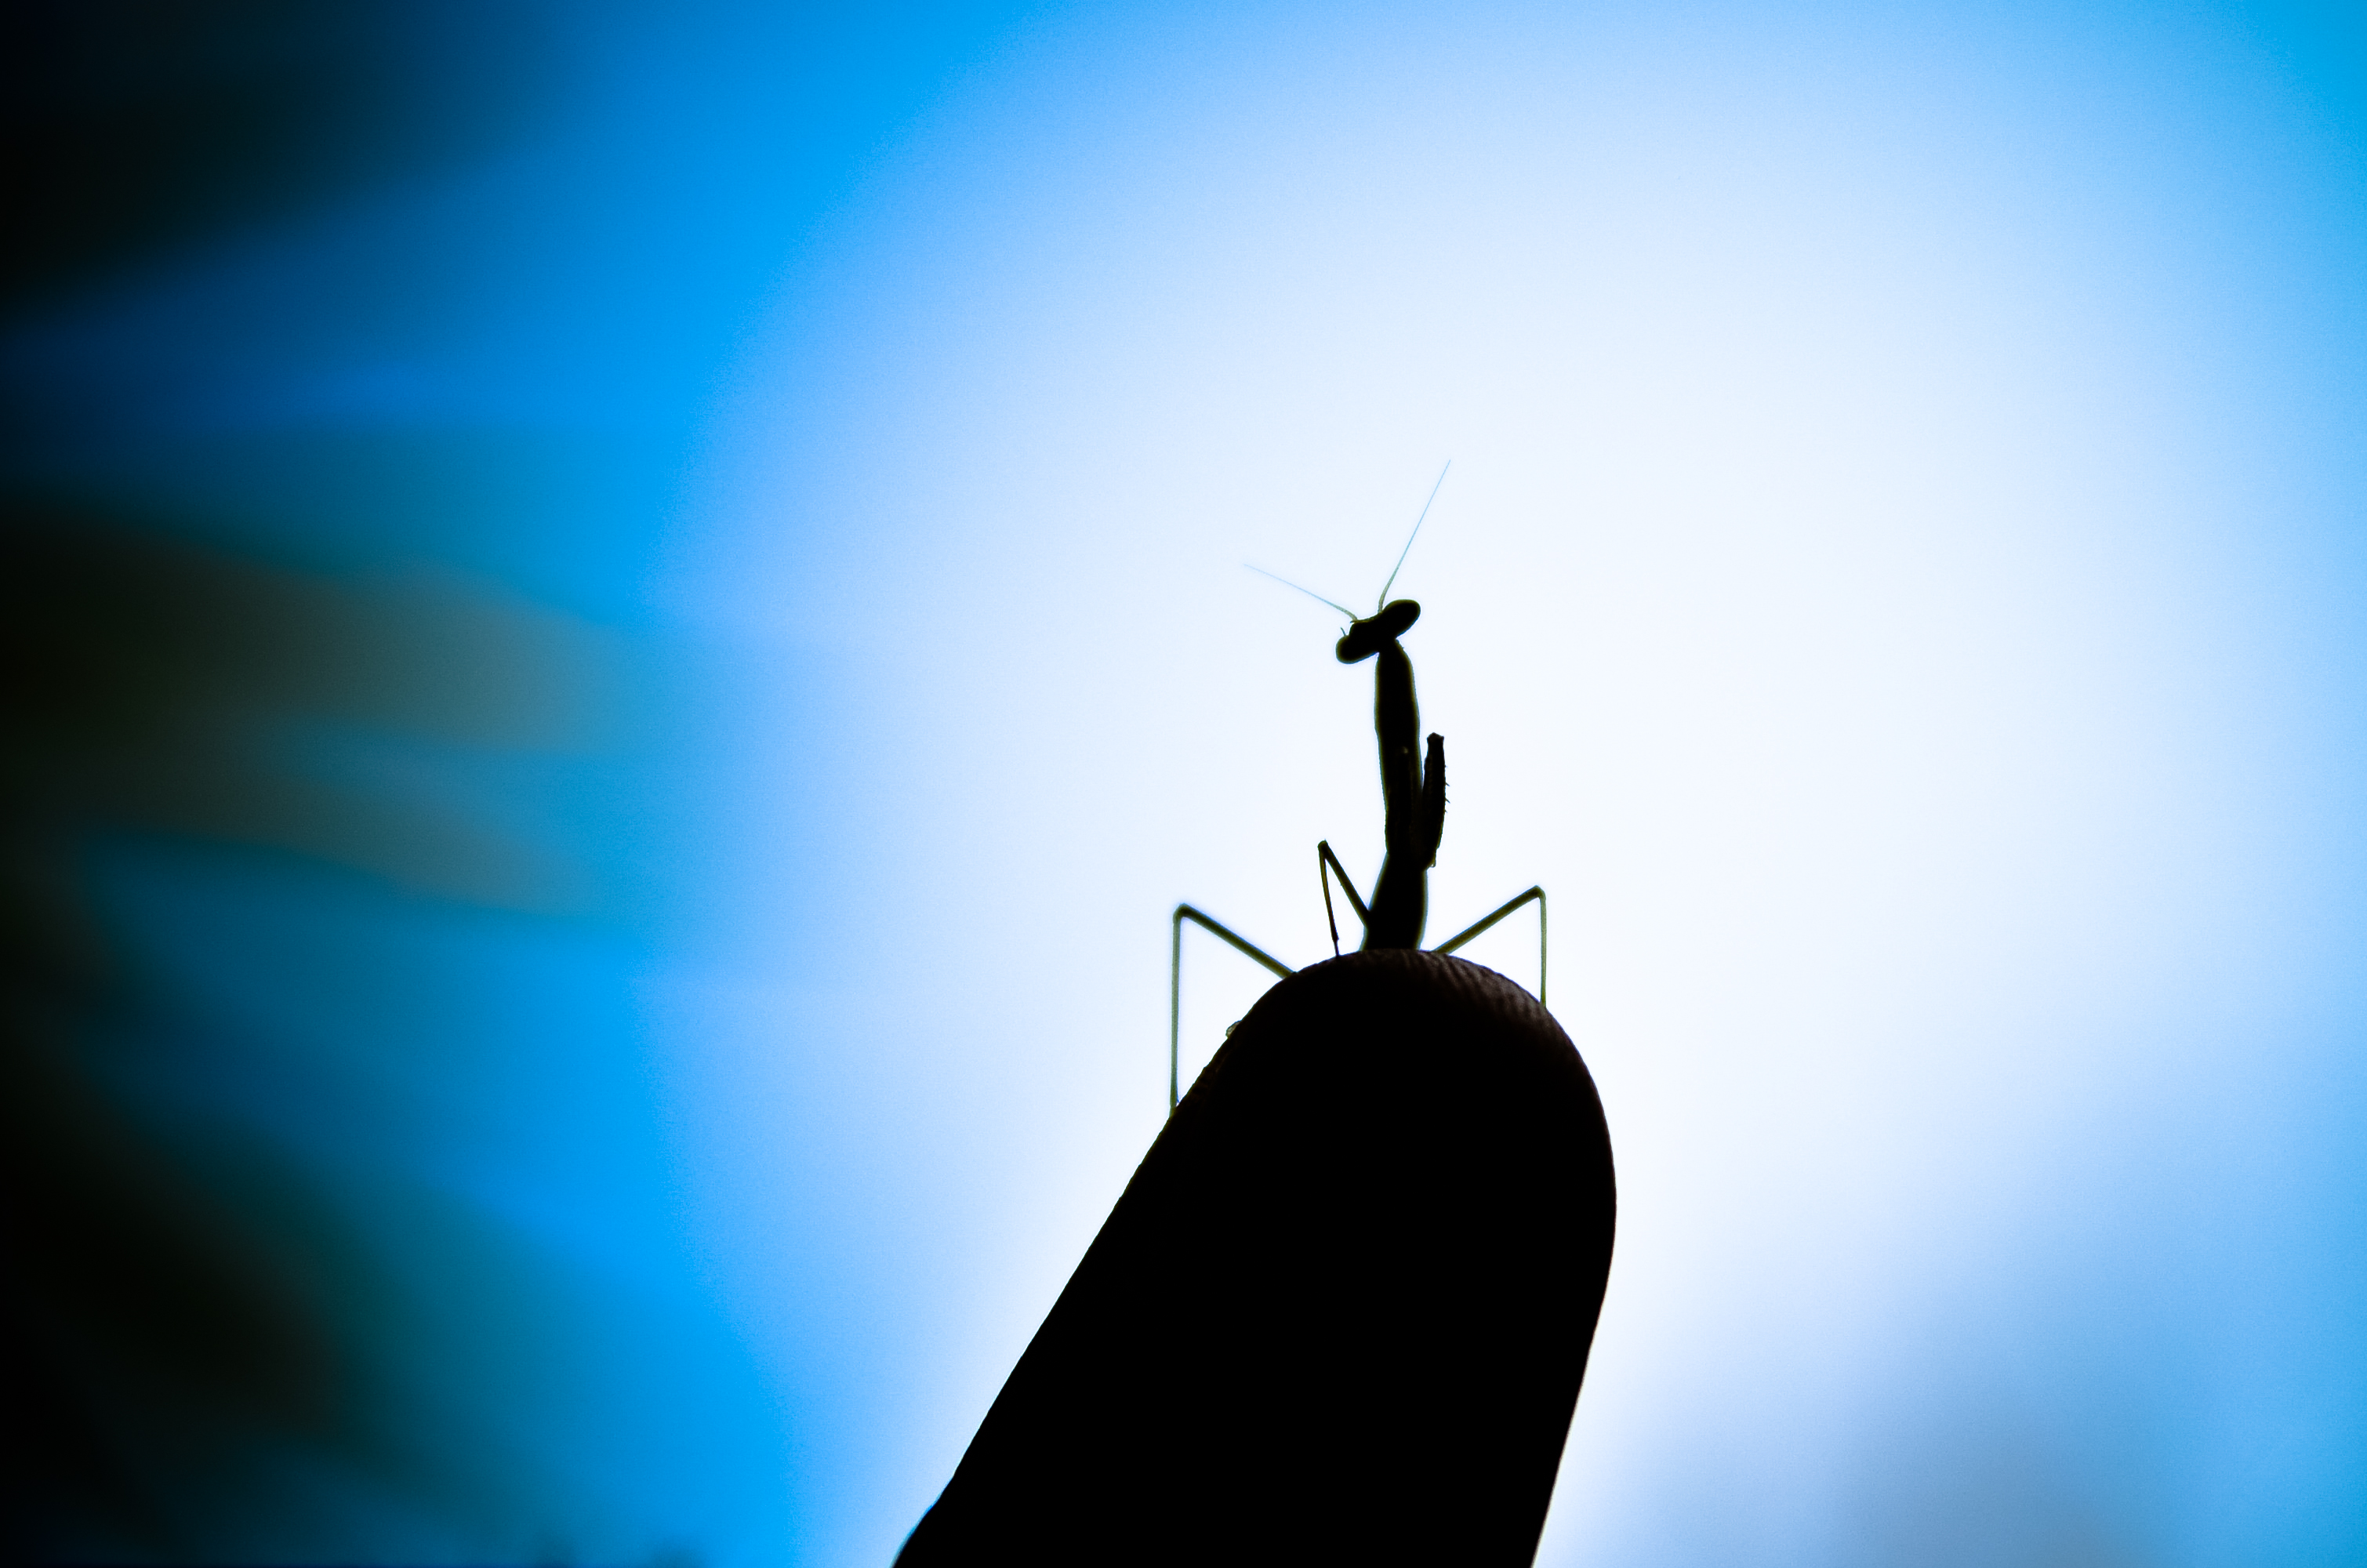
silhouette, wing, light, sky, sunlight, wind, atmosphere, line, finger, reflection, insect, bug, blue, nikon, invertebrate, mantis, tamron, d5100, grasshopper, screenshot, 1750mm, macro photography, atmosphere of earth, computer wallpaper